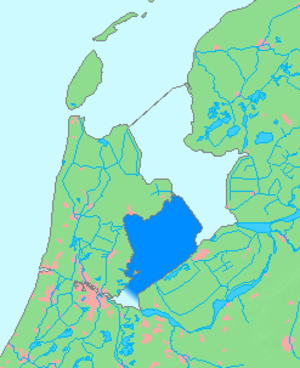
La mise en page de cet article n'est pas en ordre!